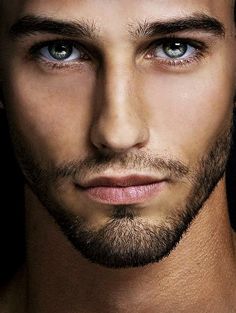
Label: Colored